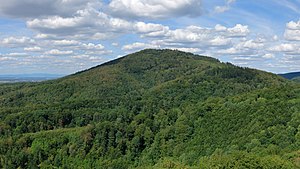
Melibokus
Melibokus
Melibokus er det højeste bjerg i regionen Bergstraße i den sydlige del af Hessen i det centrale Tyskland. Bjerget ligger ved Rhindalen i den vestligste del af Odenwald, og er et lokalt landemærke. På toppen ligger en lille café, et udkigstårn og en radiomast som blev rejst af den amerikanske hær efter anden verdenskrig.